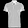
Label: T - shirt / top